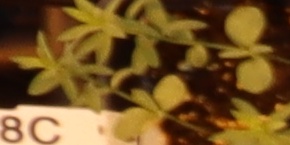
Label: Flax